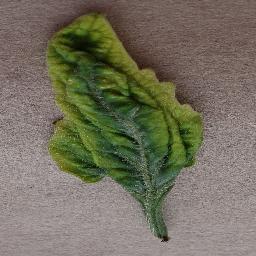
Label: Tomato___Tomato_Yellow_Leaf_Curl_Virus